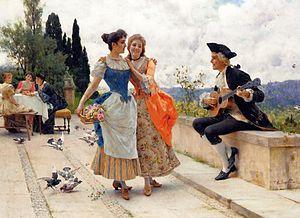
Federico Andreotti est un peintre italien, né le 6 mars 1847 à Florence et mort en 1930 dans la même ville.